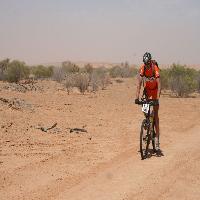
Weather: cloudy or overcast